GI Underground Press

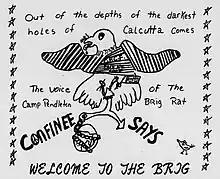
Masthead of "Confinee Says" the Camp Pendleton brig paper

While some GI underground papers and organizations, along with the others in the radical movements of the times, were among the early voices speaking to the dangers posed to the environment and the planet by war and nuclear weapons, there was one GI publication and organization that stood out for its farsightedness on this issue. The Concerned Servicemen's Movement (CSM) in Kodiak, Alaska, which published the FID newsletter for much of 1971, played a minor but noteworthy role in the founding of the influential environmental group Greenpeace. CSM counted both U.S. Navy and Coast Guard personnel